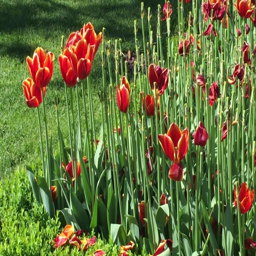
tulips and flowers in a public park in the summer day